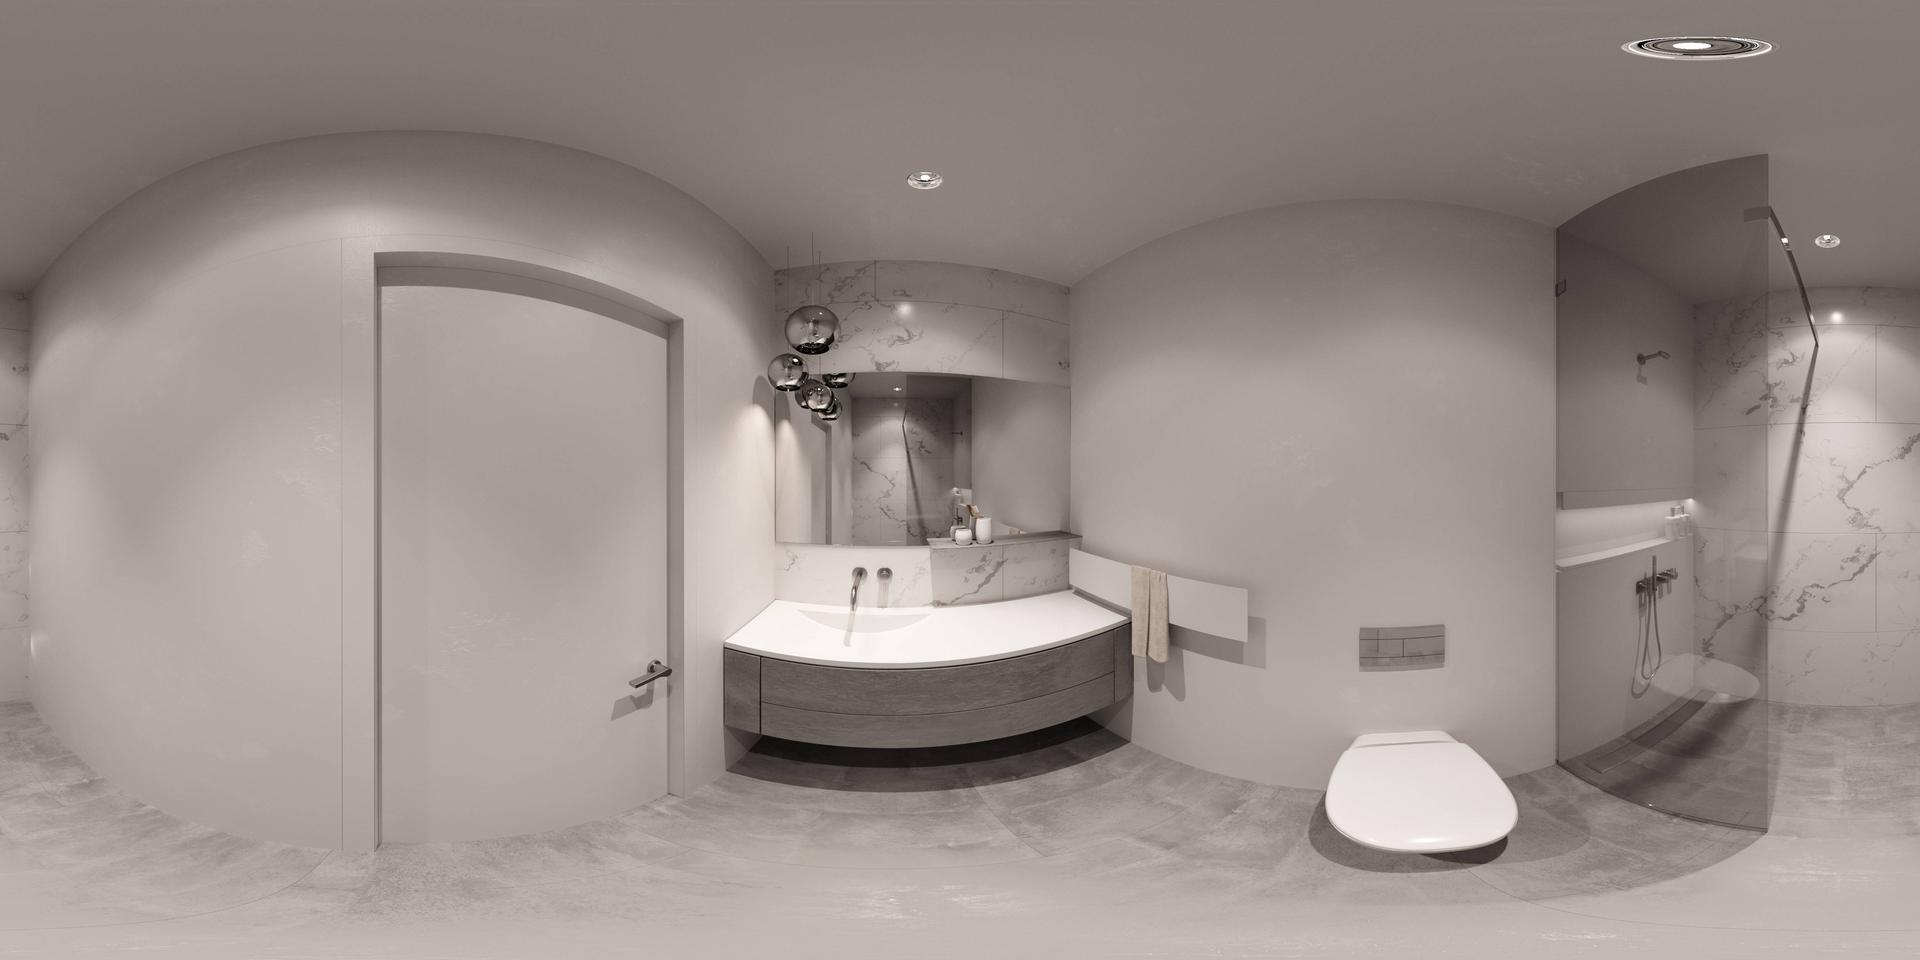
Referred object: the white wall-mounted toilet

Referred object: turn right to find the toilet

Referred object: the towel to the right of the sink